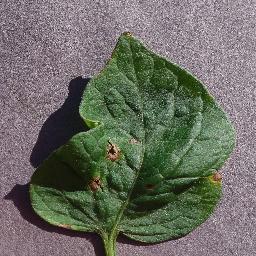
Label: Tomato___Target_Spot